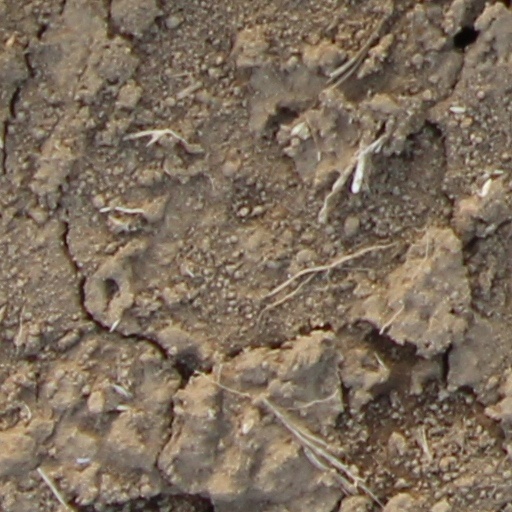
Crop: wheat